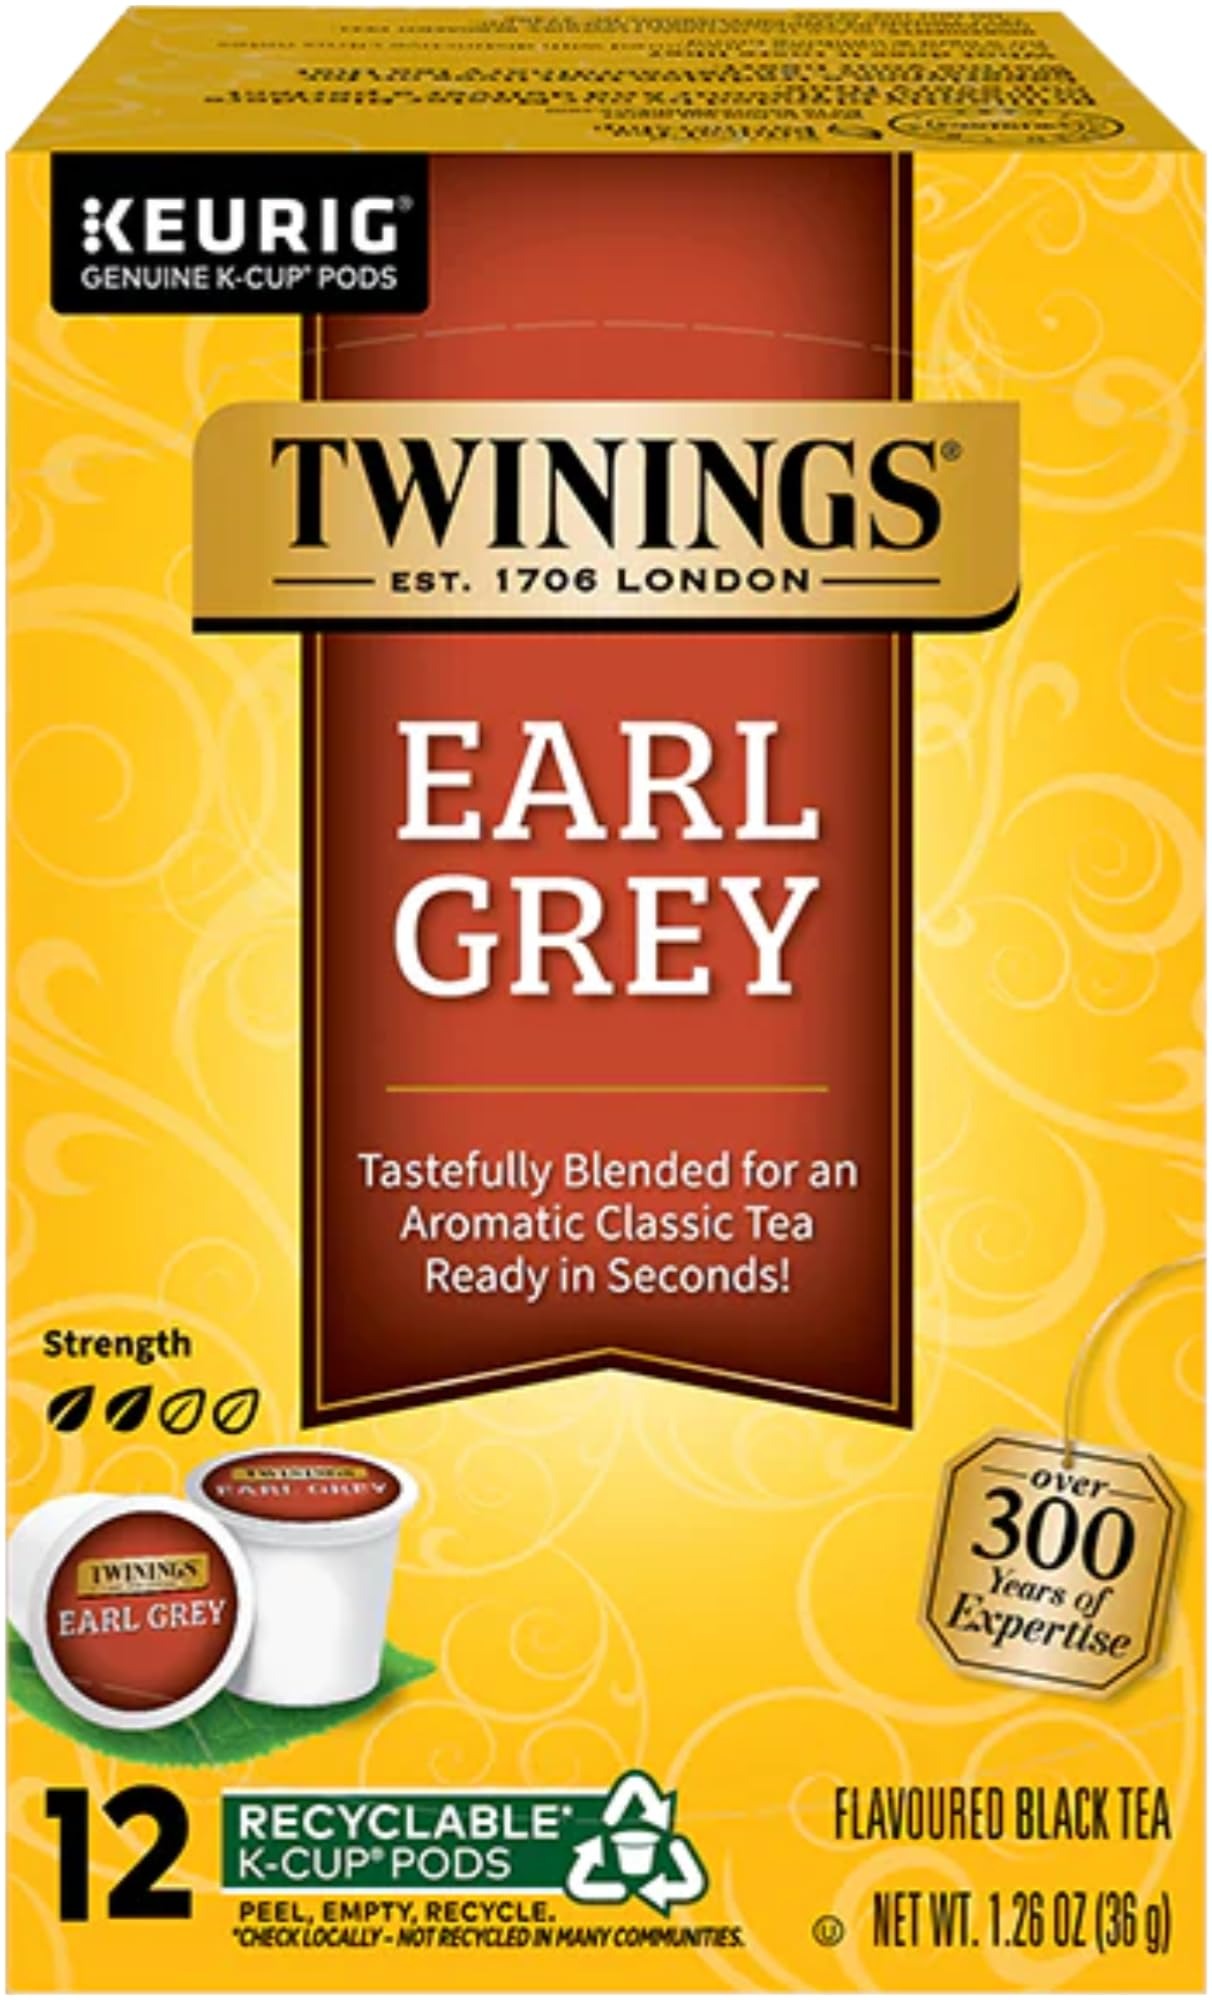
Item Name: Twinings Earl Grey Tea K-Cup, 12-ct
Product Description: Save on Twinings Earl Grey. Fine black tea expertly blended with the citrus fruit flavour of bergamot, to deliver an uplifting tea with a unique floral aroma and refreshing taste. (Description is informational only. Please refer to the ingredients listed on the produyct and the manufacturers website prior to use. Please discuss any health questions with your health professional prior to use.)
Value: 12.0
Unit: ct

Price: 14.5